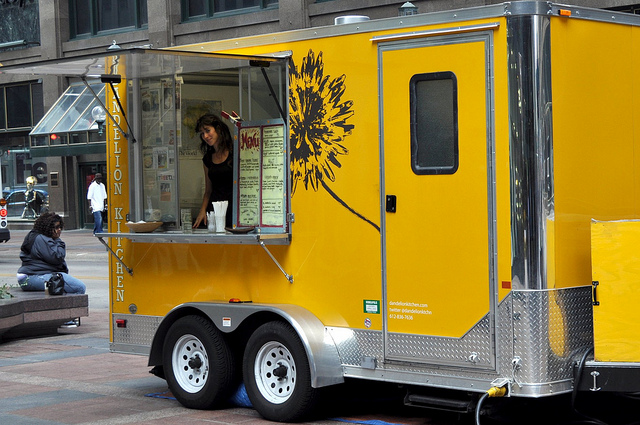
A woman that is standing inside of a truck.

A woman stands in a yellow food truck.

A bright yellow food truck is ready to serve customers.